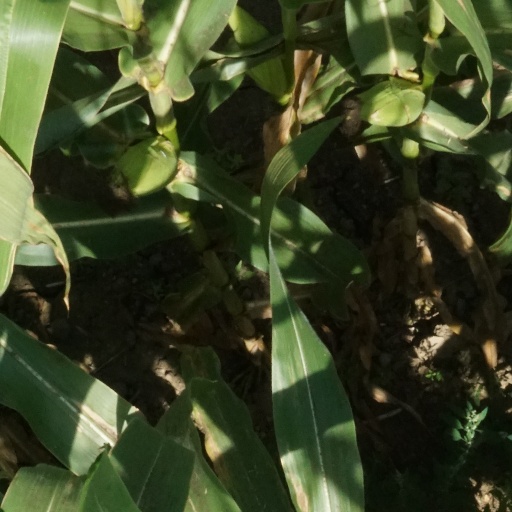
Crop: maize; corn